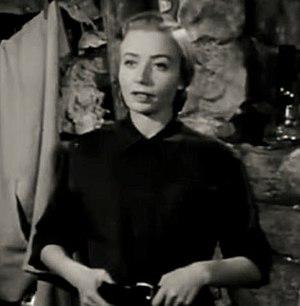
Maria Pichler — née le 5 septembre 1917 à Vienne, morte le 6 septembre 1981 à Los Angeles — est une actrice américaine d'origine autrichienne, connue sous le nom de scène de Maria Palmer.